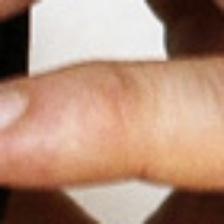
Label: faces